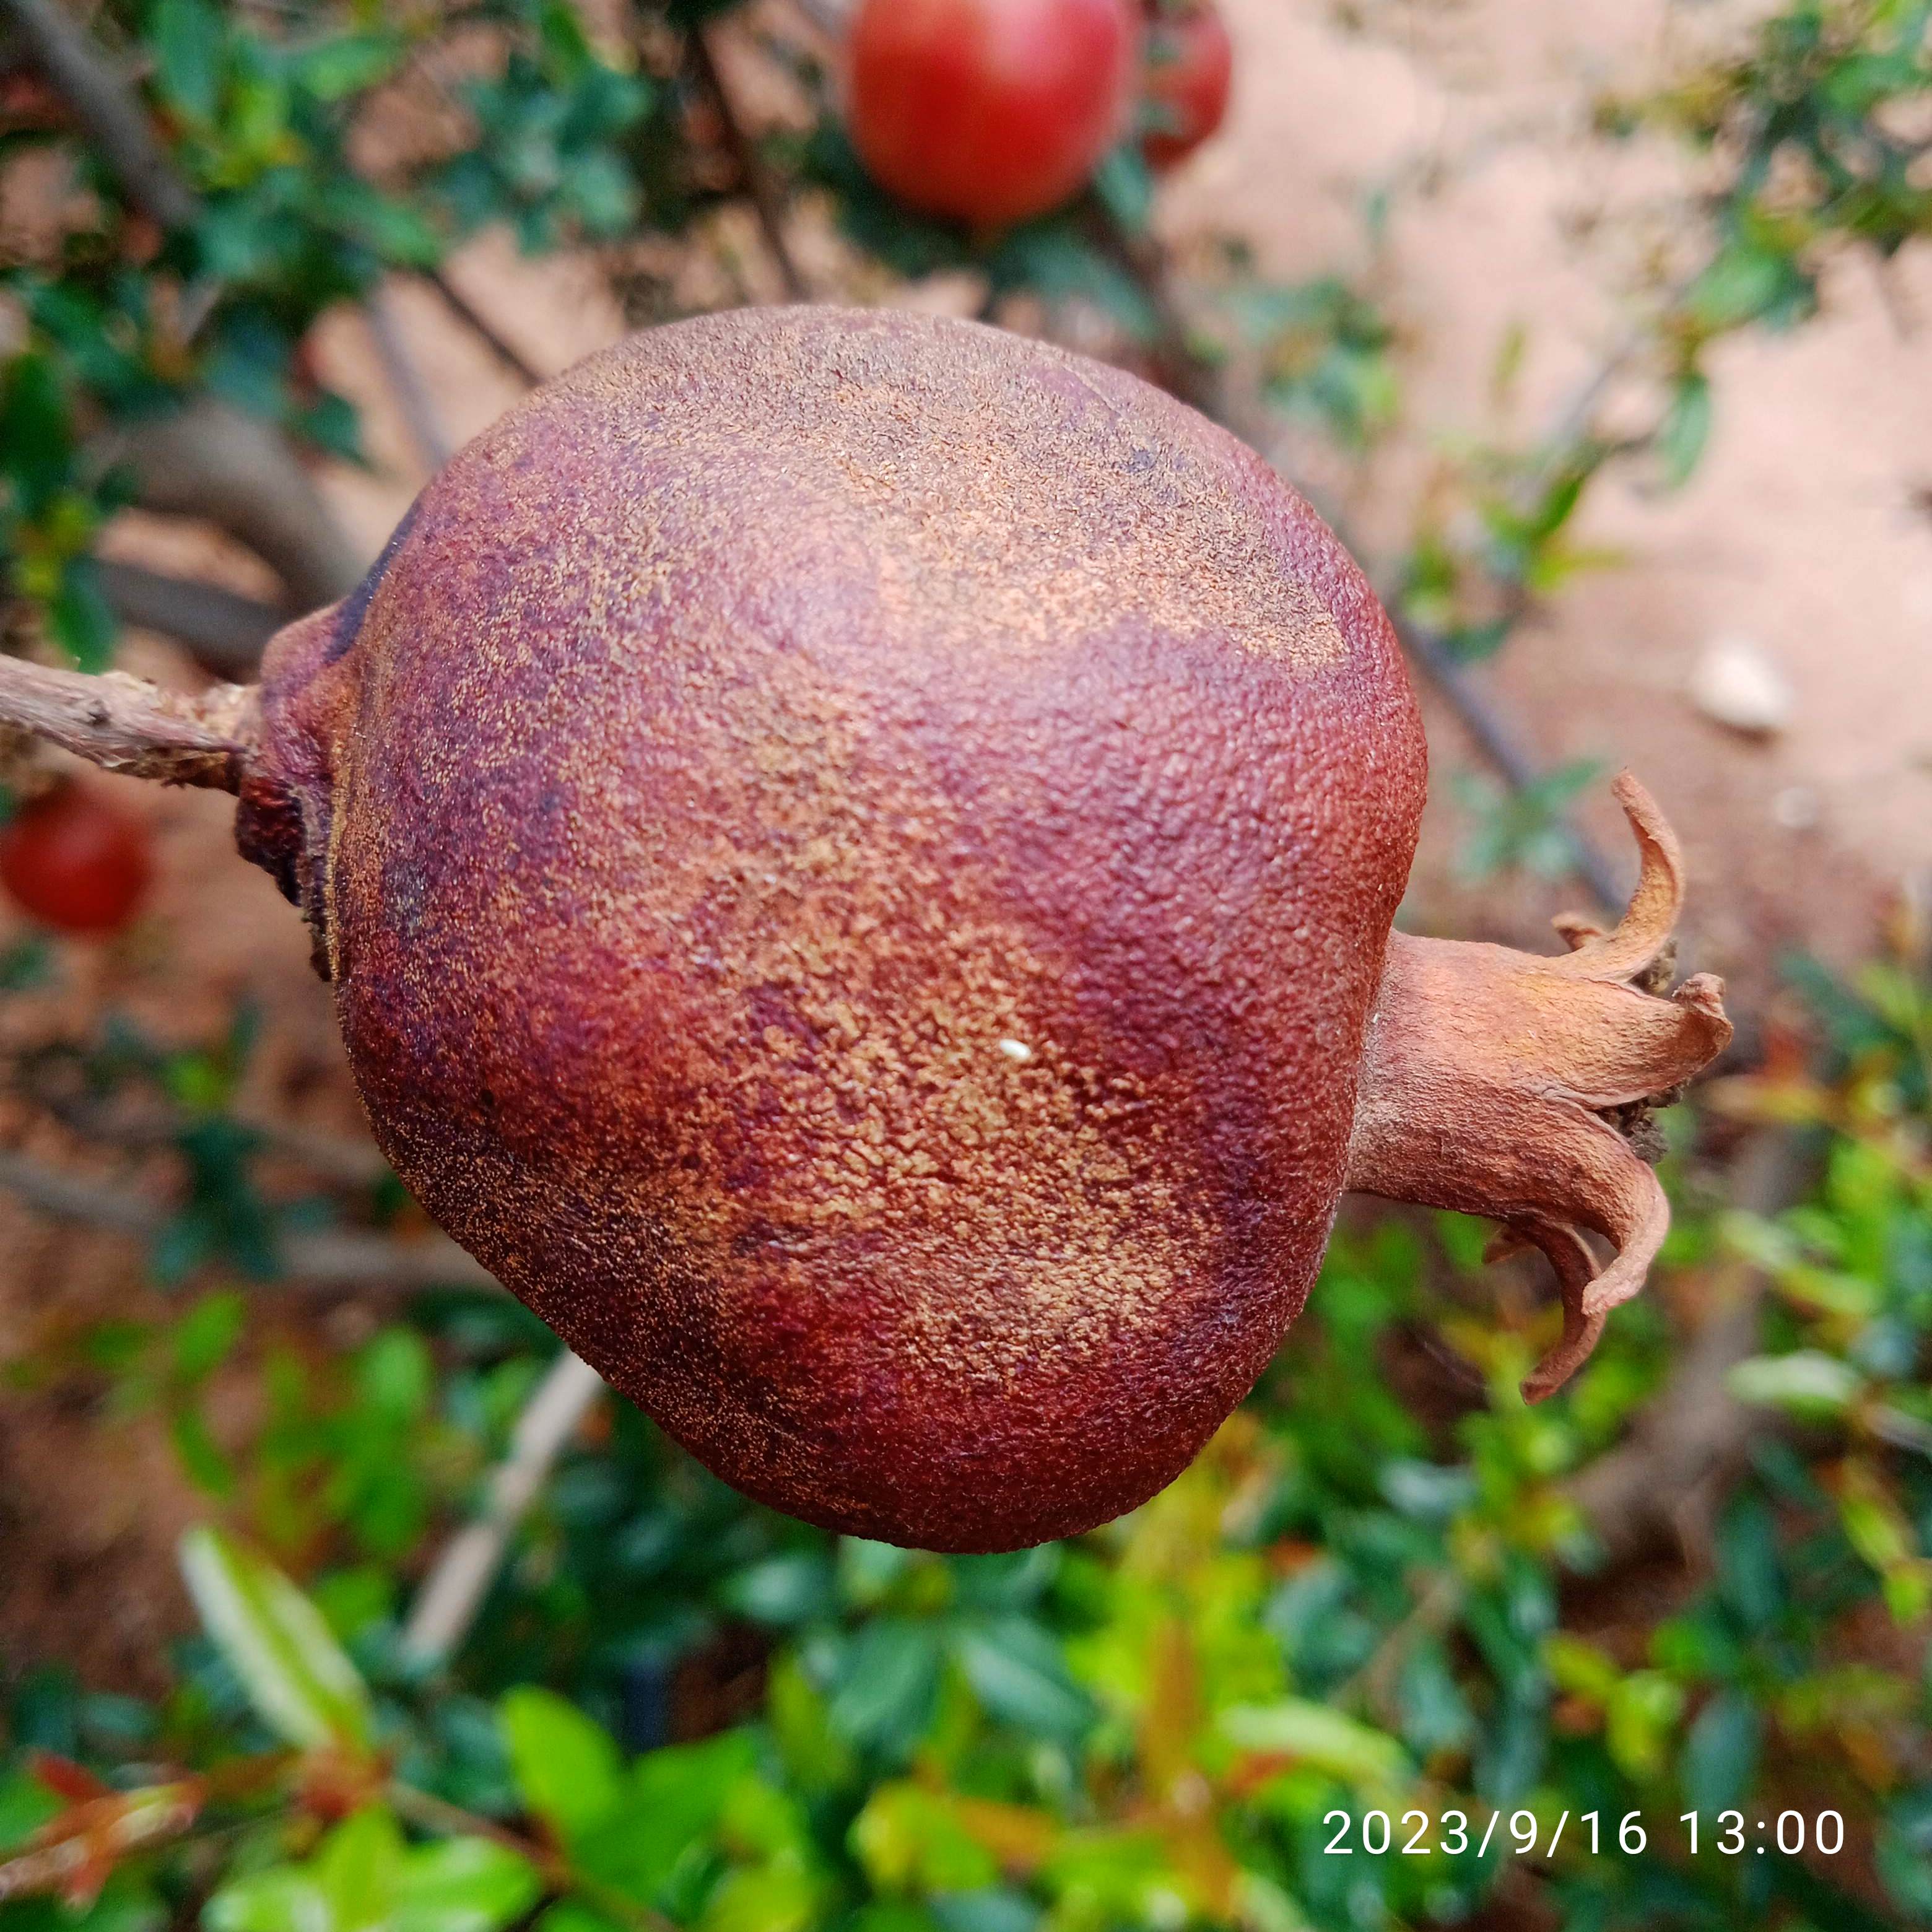
Label: Alternaria